Chicago Stadium

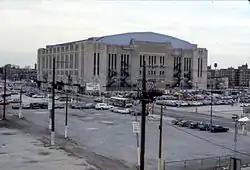
Chicago Stadium in 1984, ten years before closure

Chicago Stadium was an indoor arena in Chicago from 1929 to 1995. When it was built, it was the largest indoor arena in the world with a maximum seating capacity of 26,000. It was the home of the National Hockey League's Chicago Blackhawks and the National Basketball Association's Chicago Bulls. It was used for numerous other sporting events, opening with a championship boxing match in March 1929. In sports, it gained the nickname, the "Madhouse on Madison", and a feature during events was the playing of the largest Barton pipe organ ever built. It also hosted five United States presidential nominating conventions, including for Franklin D. Roosevelt, and for his opponents in 1932 and 1944.